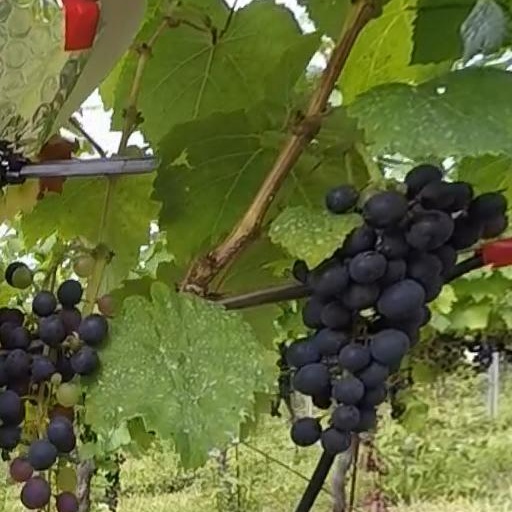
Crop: grape